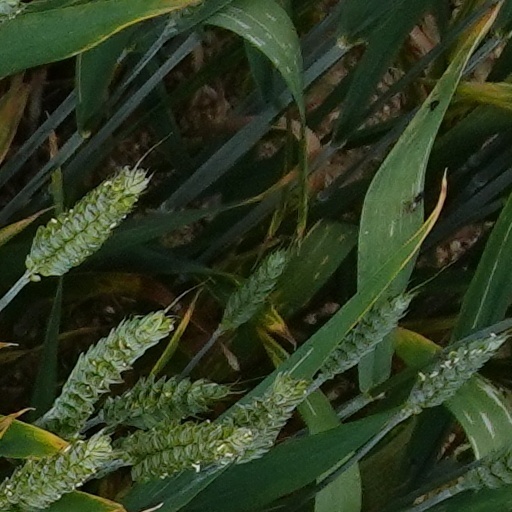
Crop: wheat